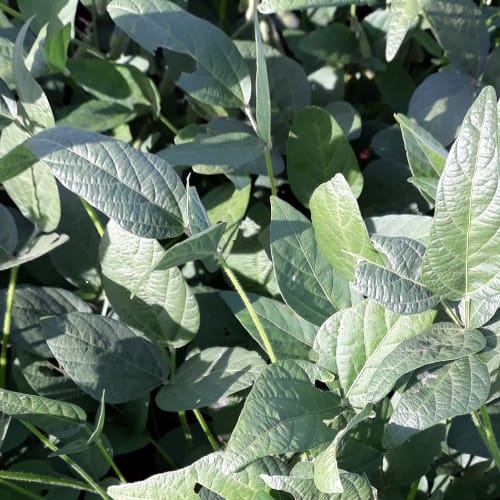
Label: Caterpillar